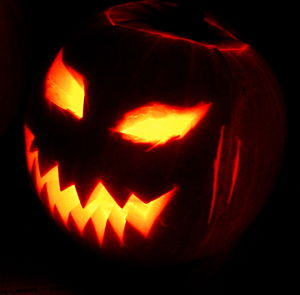
Allehelgensaften / Allehelgensaften i engelsksprogede lande (halloween)
Et udhulet græskar udskåret som et ansigt er symbolet på halloween.
Allehelgensaften fejres hvert år på den 31. oktober, og den første søndag i november er allehelgensdag. Allehelgensdag markeres i folkekirkens gudstjeneste. På allehelgensdag tændes der typisk lys, og man fejrer troens forbilleder og mindes de døde. I nogle kirker oplæses navnene på de sognebørn, der er døde i løbet af året.